1 May 2015 Jalisco attacks

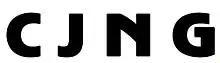
Logo with the Spanish acronym of the Jalisco New Generation Cartel (CJNG), the criminal group responsible for the attacks

The attack was covered in international media, prompting reactions at the highest levels of the Mexican government. President Enrique Peña Nieto told the public that day through his Twitter account that the CJNG would be dismantled by the government. Mexico's security commissioner Monte Alejandro Rubido García told reporters in an interview after the helicopter attack that the government would spend significant resources to capture Nemesio Oseguera Cervantes (alias "El Mencho"), the top leader of the CJNG. The government's urgency to confront the CJNG had intensified the month before, when the CJNG ambushed and killed 15 policemen in Jalisco. The same day the attacks occurred, the government inaugurated Operation Jalisco, a military-led campaign to combat organized crime groups in Jalisco and capture their leaders. The new security operation was made up of the Army, the PF, the Attorney General's Office (PGR), and the Center for Research and National Security (CISEN), Mexico's national intelligence agency. The main target of the operation was the CJNG. Around 10,000 new troops and 300 armored vehicles were dispatched to the state for Operation Jalisco on 10 and 11 May.